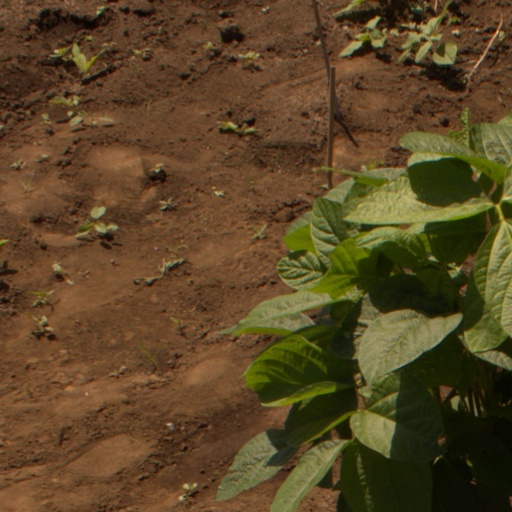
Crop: soybean